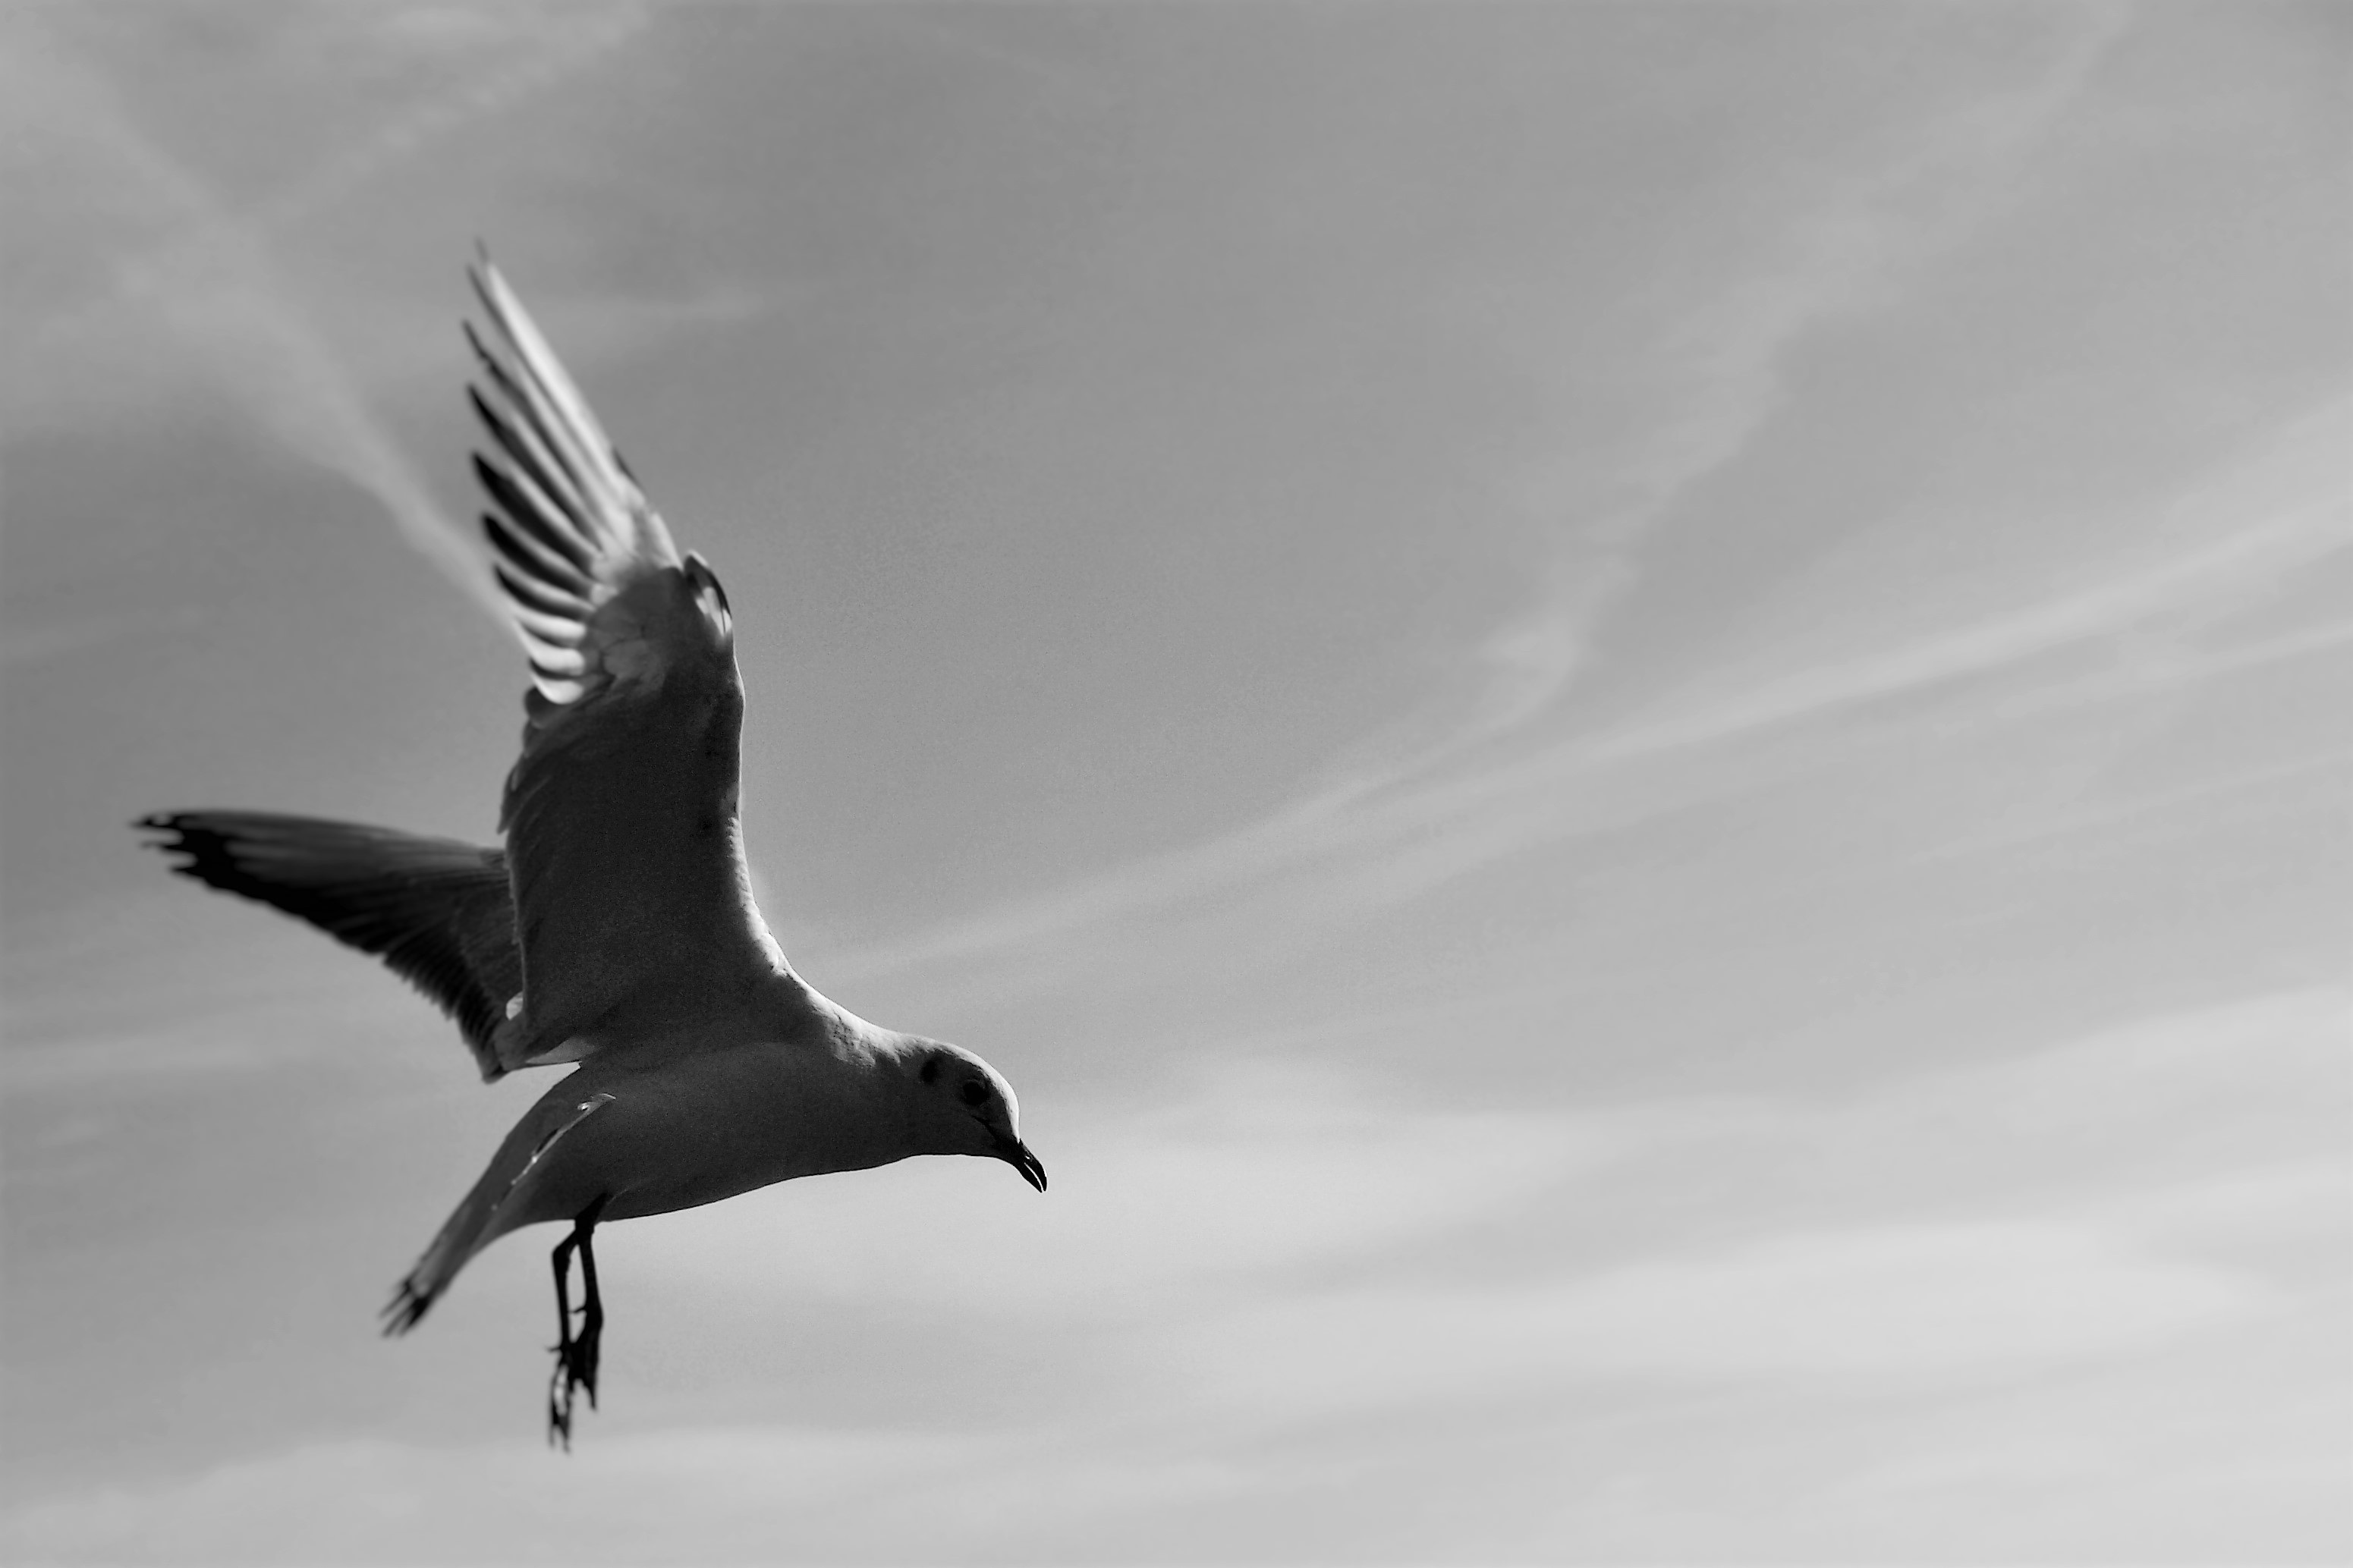
bird, wing, black and white, sky, seabird, gull, flight, monochrome, birds, gulls, animals, snapshot, vertebrate, charadriiformes, monochrome photography, perching bird, accipitriformes